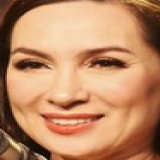
ca sĩ Phi Nhung